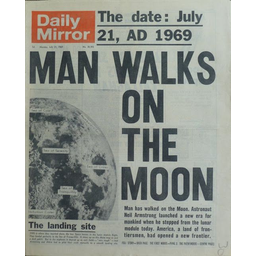
Label: paper